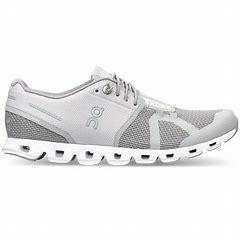
Brand: ON
Model: Cloud